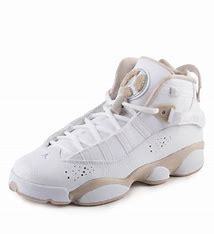
Brand: Jordan
Model: 6 Rings